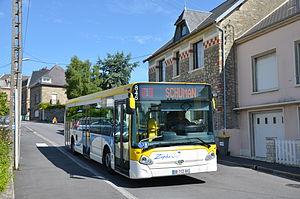
Heuliez GX 327 n°846 sur la ligne 1 du réseau Zéphir Bus de Cherbourg, près de l'arrêt Le Conquérant.
Zéphir Bus est le réseau de transport urbain qui dessert la commune nouvelle de Cherbourg-en-Cotentin qui a remplacé en 2016 la communauté urbaine de Cherbourg et les cinq communes qui la composaient. Il est exploité par le groupe Keolis via sa filiale Keolis Cherbourg, premier opérateur privé de transport public de voyageurs en France via une délégation de service public.
Cette liste des réseaux urbains et interurbains de France a pour objectif de rassembler l'ensemble des réseaux de transports interurbains et urbains de la France.